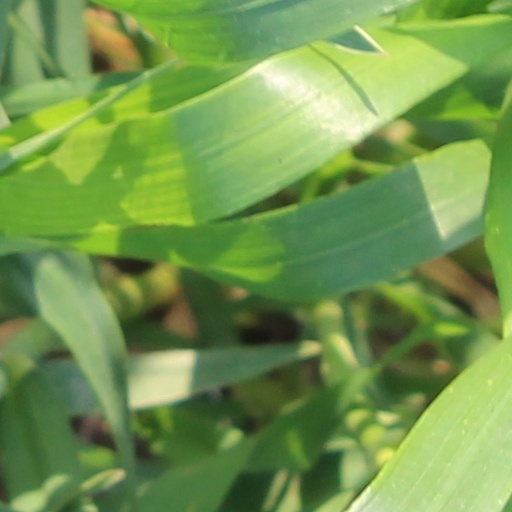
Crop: wheat